Dirt Devil

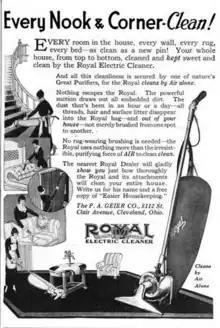
Advertisement for P.A.Geier Ltd Royal Electric Cleaner, from Woman's Home Companion, 1919

The origins of the Dirt Devil brand can be traced back to a company founded in 1905 as the Royal Appliance Manufacturing Company, selling the 'Royal Sweeper' from premises on Cochran Road in Solon, Ohio. At about the same time Philip Geier started the as "P. A. Geier Co" also in Cleveland, Ohio, and around 1910 when they started building vacuum cleaners he bought the rights to the Royal name. Their first hand-held vacuum cleaner the "Royal Prince" (Model 157) was introduced in 1937, and by 1953 the company was renamed the "Royal Appliance Manufacturing Co", producing vacuum cleaners, mixers, hair dryers, and washing machines.